Jimmy Scott

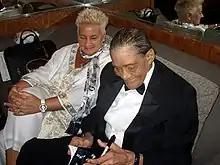
Jimmy and Jeanie Scott at the Iridium Jazz Club, New York City, September 4, 2004

James Victor Scott (July 17, 1925 – June 12, 2014), also known as Little Jimmy Scott, was an American jazz vocalist known for his high natural contralto voice and his sensitivity on ballads and love songs.